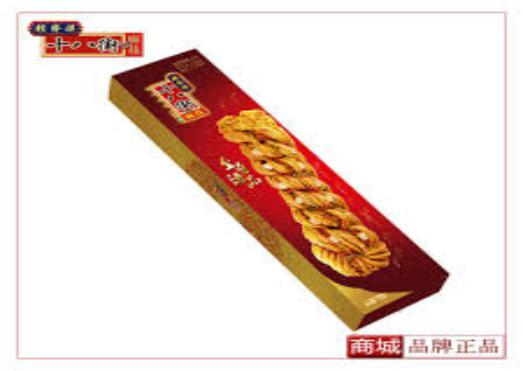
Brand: GuiFaXiangShiBaJie
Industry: Food